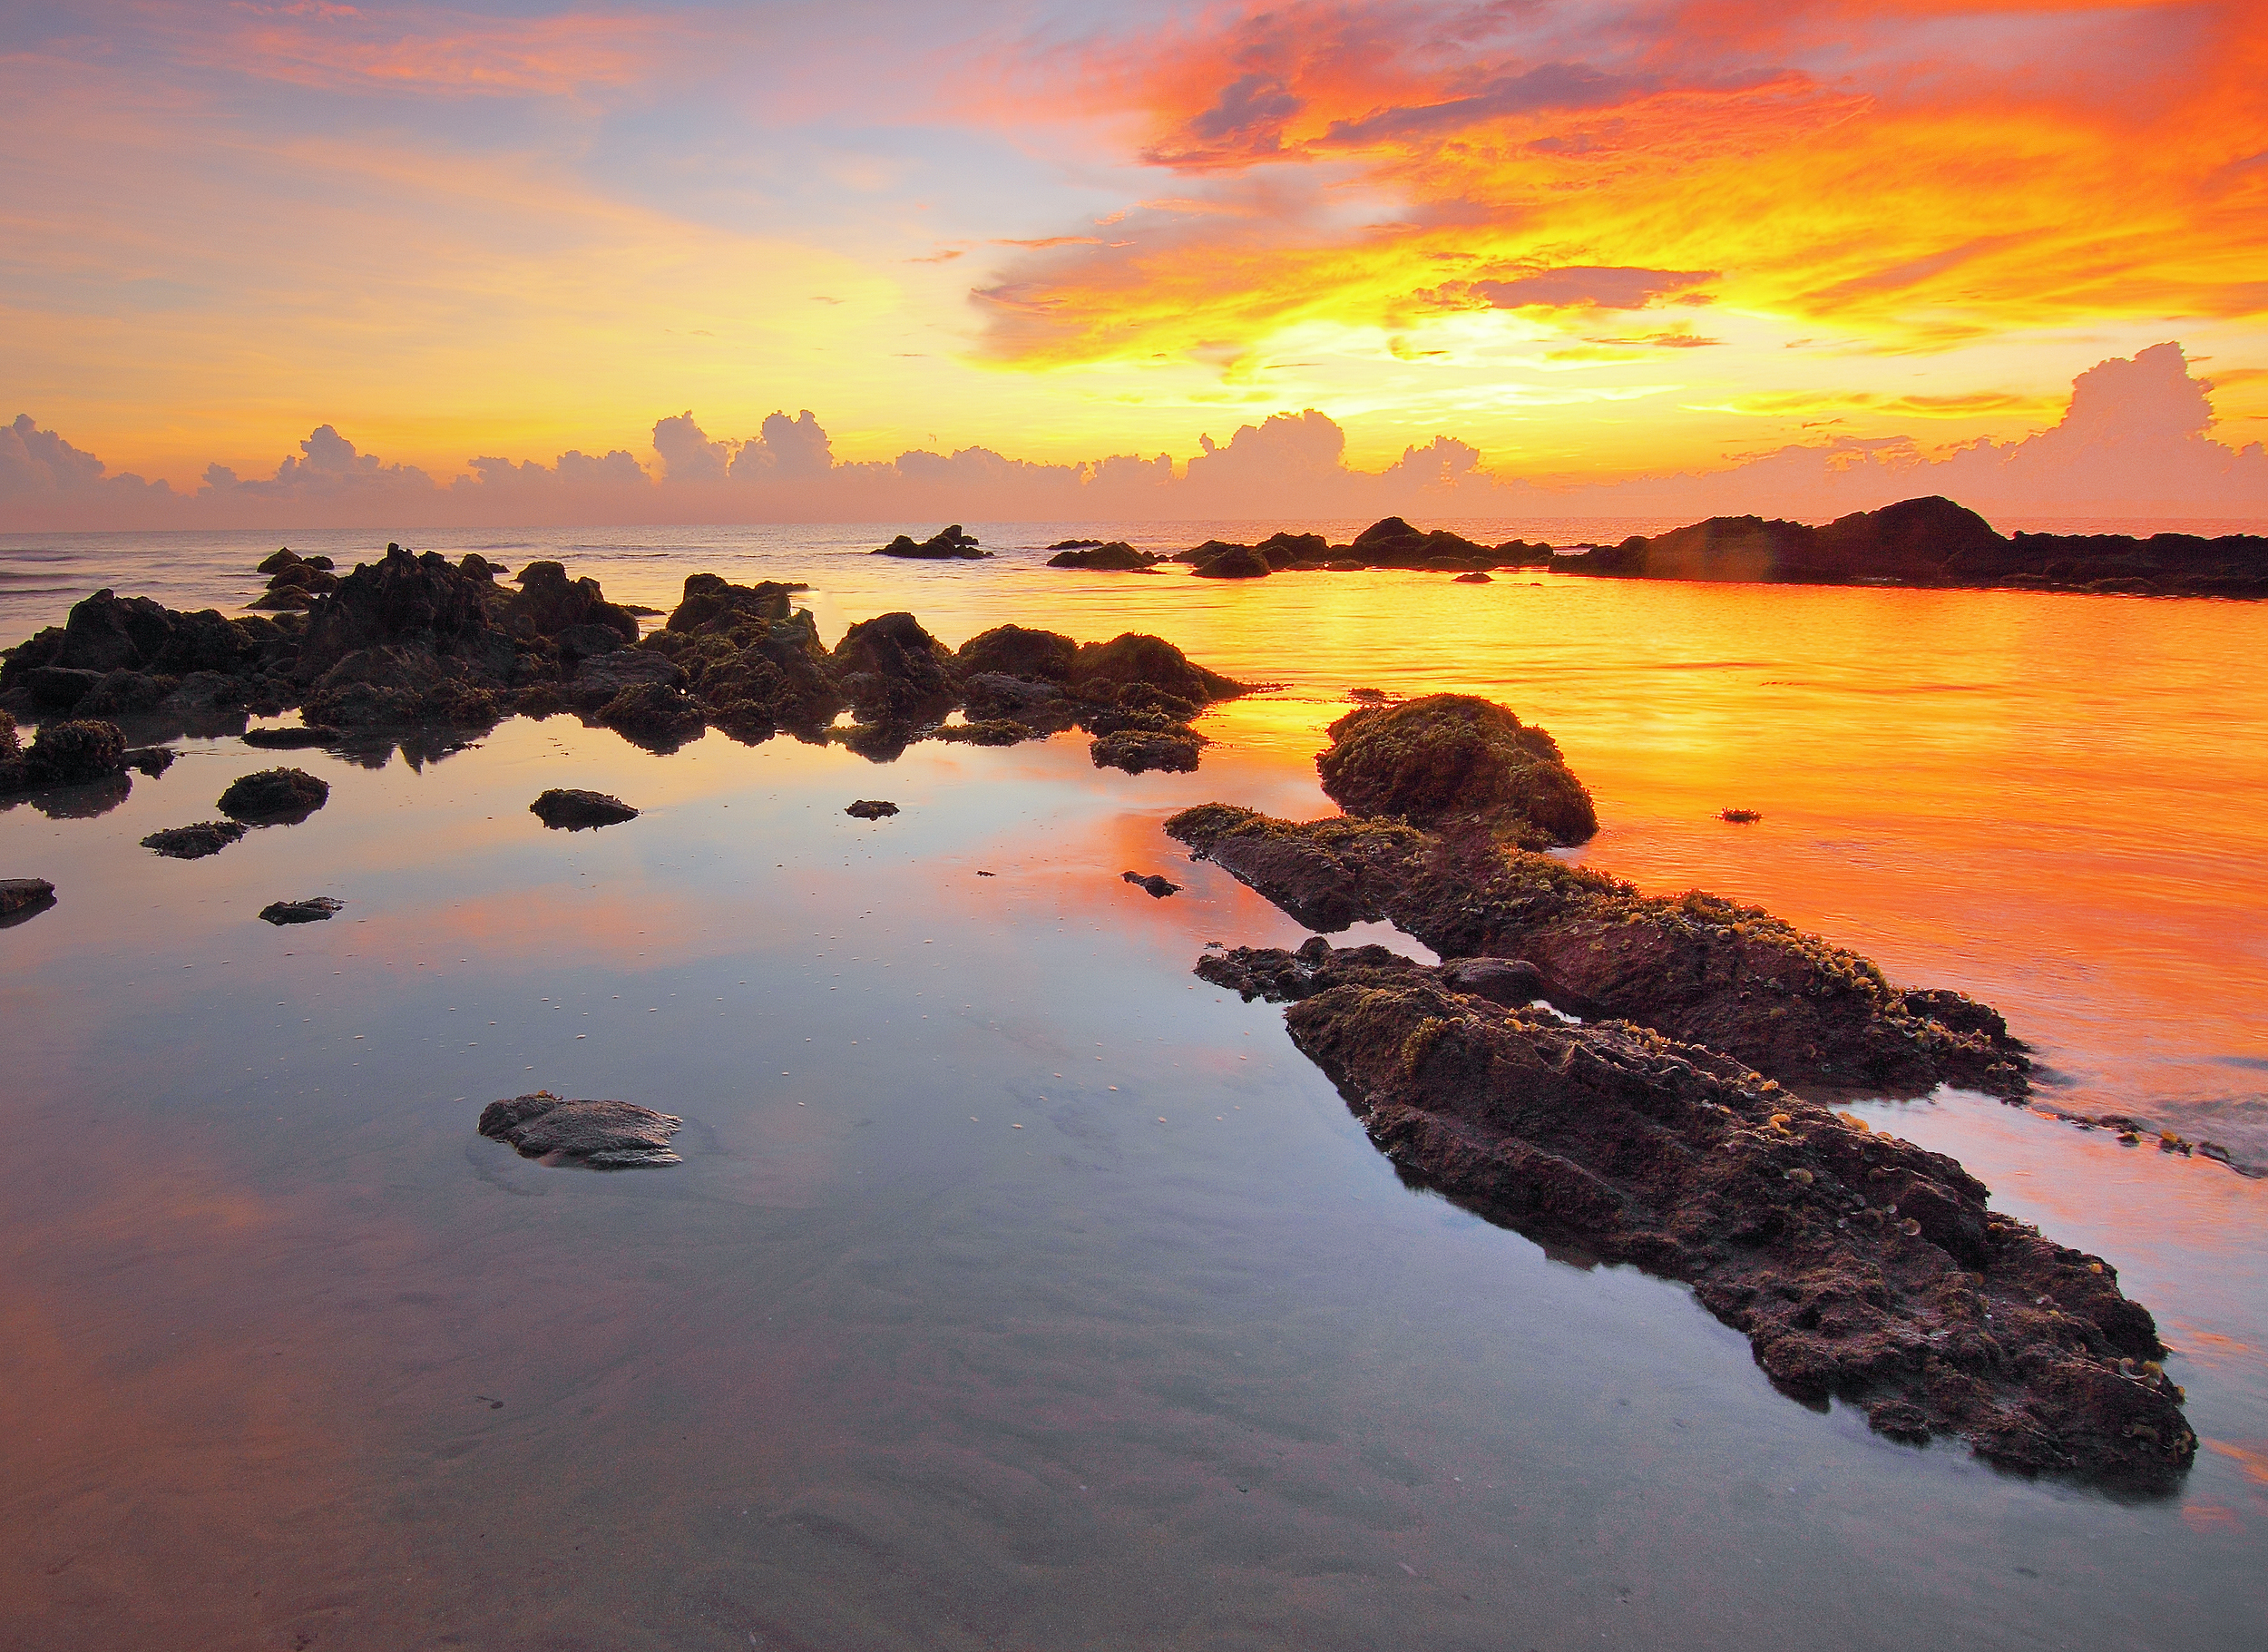
beach, sea, coast, water, nature, sand, rock, ocean, horizon, cloud, sky, sunrise, sunset, morning, shore, wave, dawn, dusk, evening, reflection, seascape, bay, seashore, material, body of water, rocks, loch, afterglow, wind wave